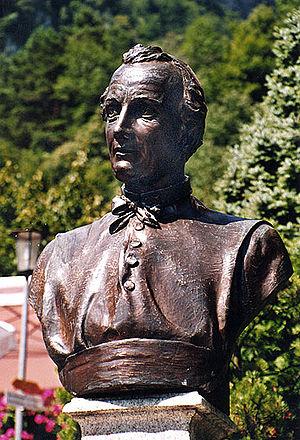
Alberich Zwyssig, de son vrai nom Joseph Zwyssig, né le 17 novembre 1808 à Bauen et mort le 18 novembre 1854 à l'Abbaye territoriale de Wettingen-Mehrerau, est un compositeur suisse.